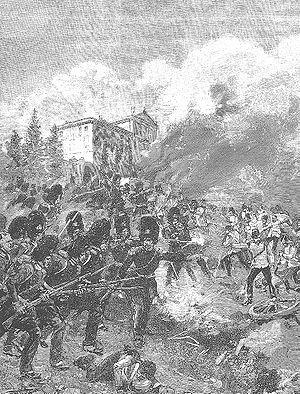
La première bataille de Custoza a lieu du 23 au 27 juillet 1848 durant la première guerre d'indépendance italienne au cours du Risorgimento italien, entre les armées de l'Empire d'Autriche conduites par le maréchal Radetzky, et celles du Royaume de Piémont-Sardaigne, conduites par le roi Charles-Albert en personne.